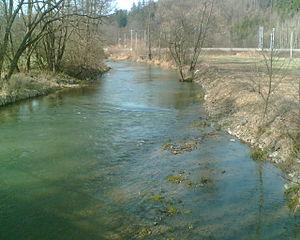
La Moravská Sázava est une rivière de la Tchéquie longue de 54 km et un affluent de la Morava et donc un sous-affluent du Danube.